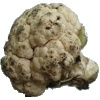
Label: Cauliflower 1